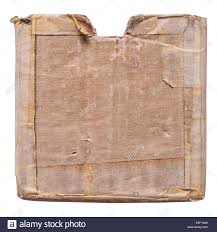
Waste category: cardboard